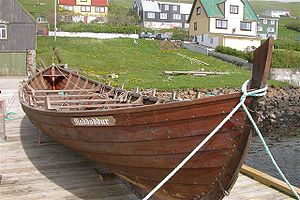
Naddoddur (båd)
Naddoddur på bedding i Tvøroyri
Færøbåden Naddoddur, Tvøroyri
Naddoddur er en berømt færøbåd, bygget 1997. Den er en seksæringur med 2x6 årer. Den var den største færøbåd på Færøerne siden 1900, indtil en teinæringur blev bygget i 2012, den er endnu større med 20 årer.